Marcus Carr

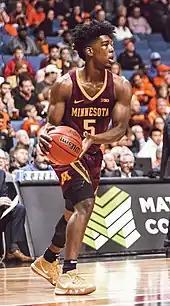
Carr with Minnesota in 2019

Marcus Joshua Carr (born June 6, 1999) is a Canadian professional basketball player for the Hapoel Nofar Energy Galil Elion of the Ligat Winner Sal. He previously played college basketball for the Texas Longhorns of the Big 12 Conference, as well as the Pittsburgh Panthers and the Minnesota Golden Gophers.